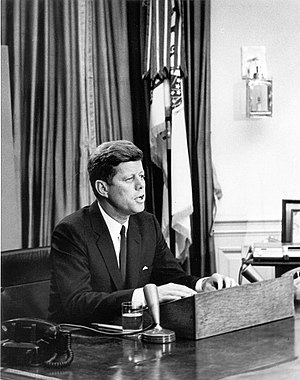
USA's historie / Begyndelsen af Den Kolde Krig og borgerretsbevægelsen (1945–1964)
Præsident Kennedy's tale om borgerrettigheder, 11. juni '63
Historikere er uenige om, hvornår USA's historie startede. I ældre skolebøger tager man udgangspunkt i Columbus' ankomst til kontinentet i 1492 og betoner den Europæiske kolonisering af Amerika. Andre bøger bruger tiden omkring år 1600 som udgangspunkt og lægger vægt på ekspansionen vestpå. I de seneste årtier er amerikanske skoler og universiteter gået tilbage i tiden for at medtage mere fra kolonitiden og meget mere om de oprindelige amerikaneres forhistorie.